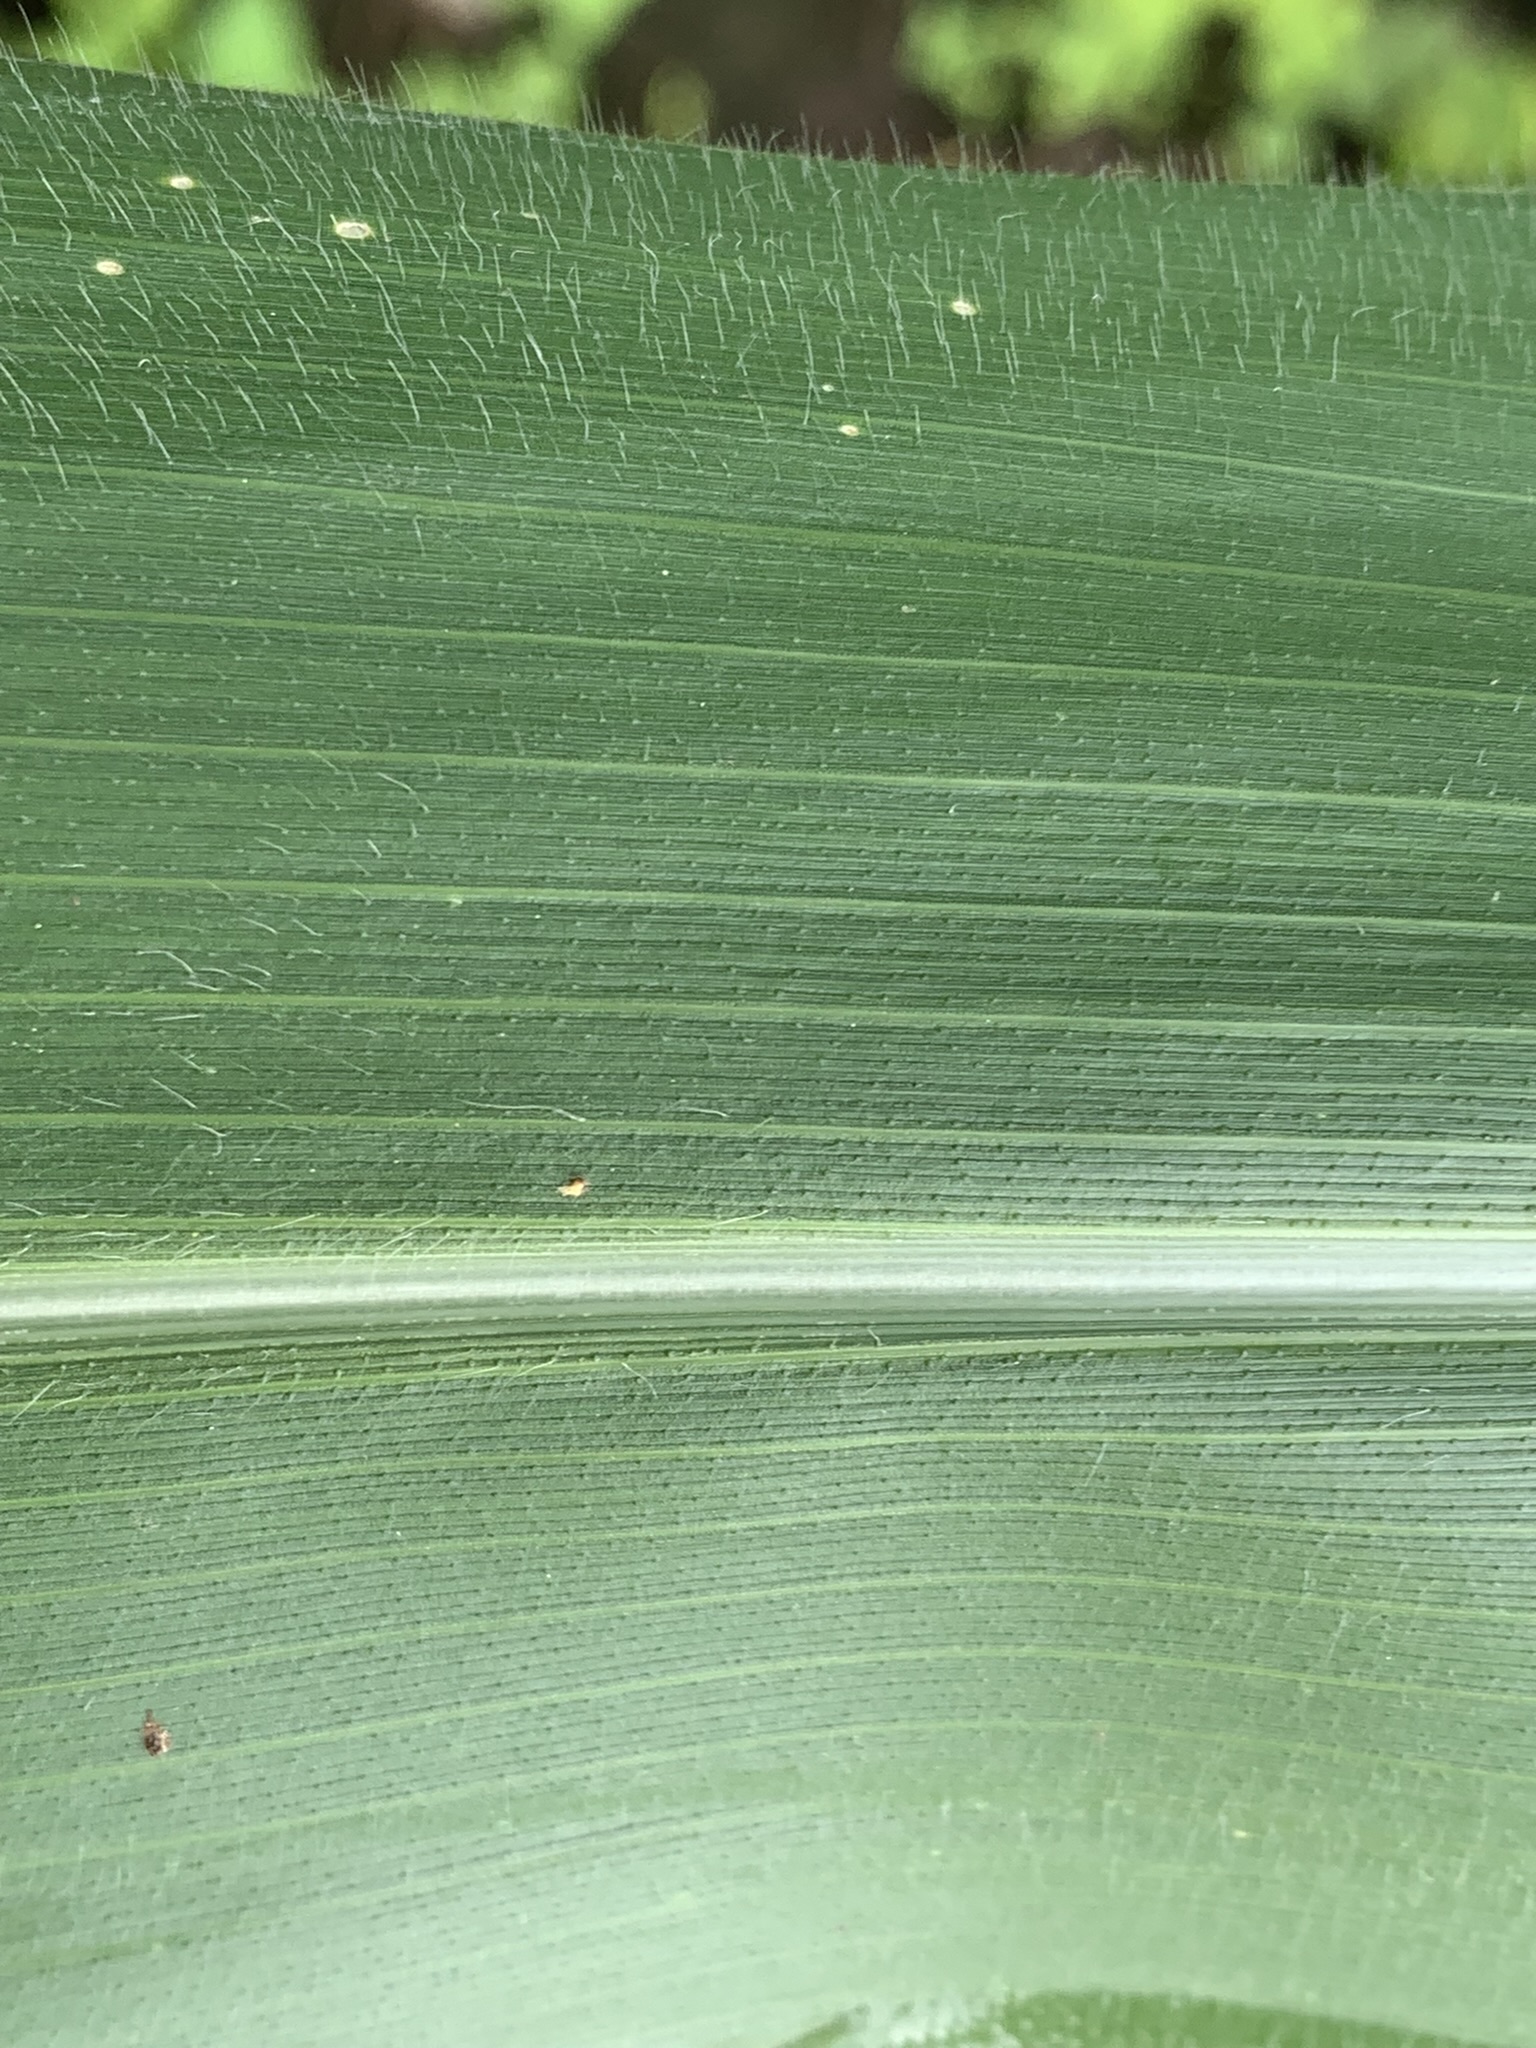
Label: Healthy